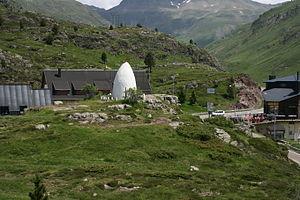
Col de Somport à la fin sud de la Vallée d'Aspe